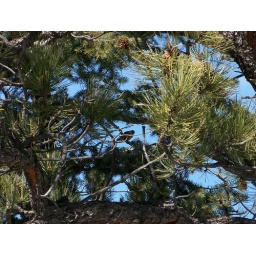
yellow grey bird in tree